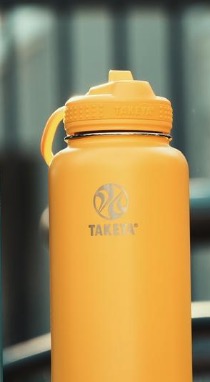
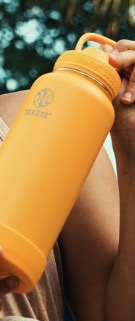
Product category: misc
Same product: yes